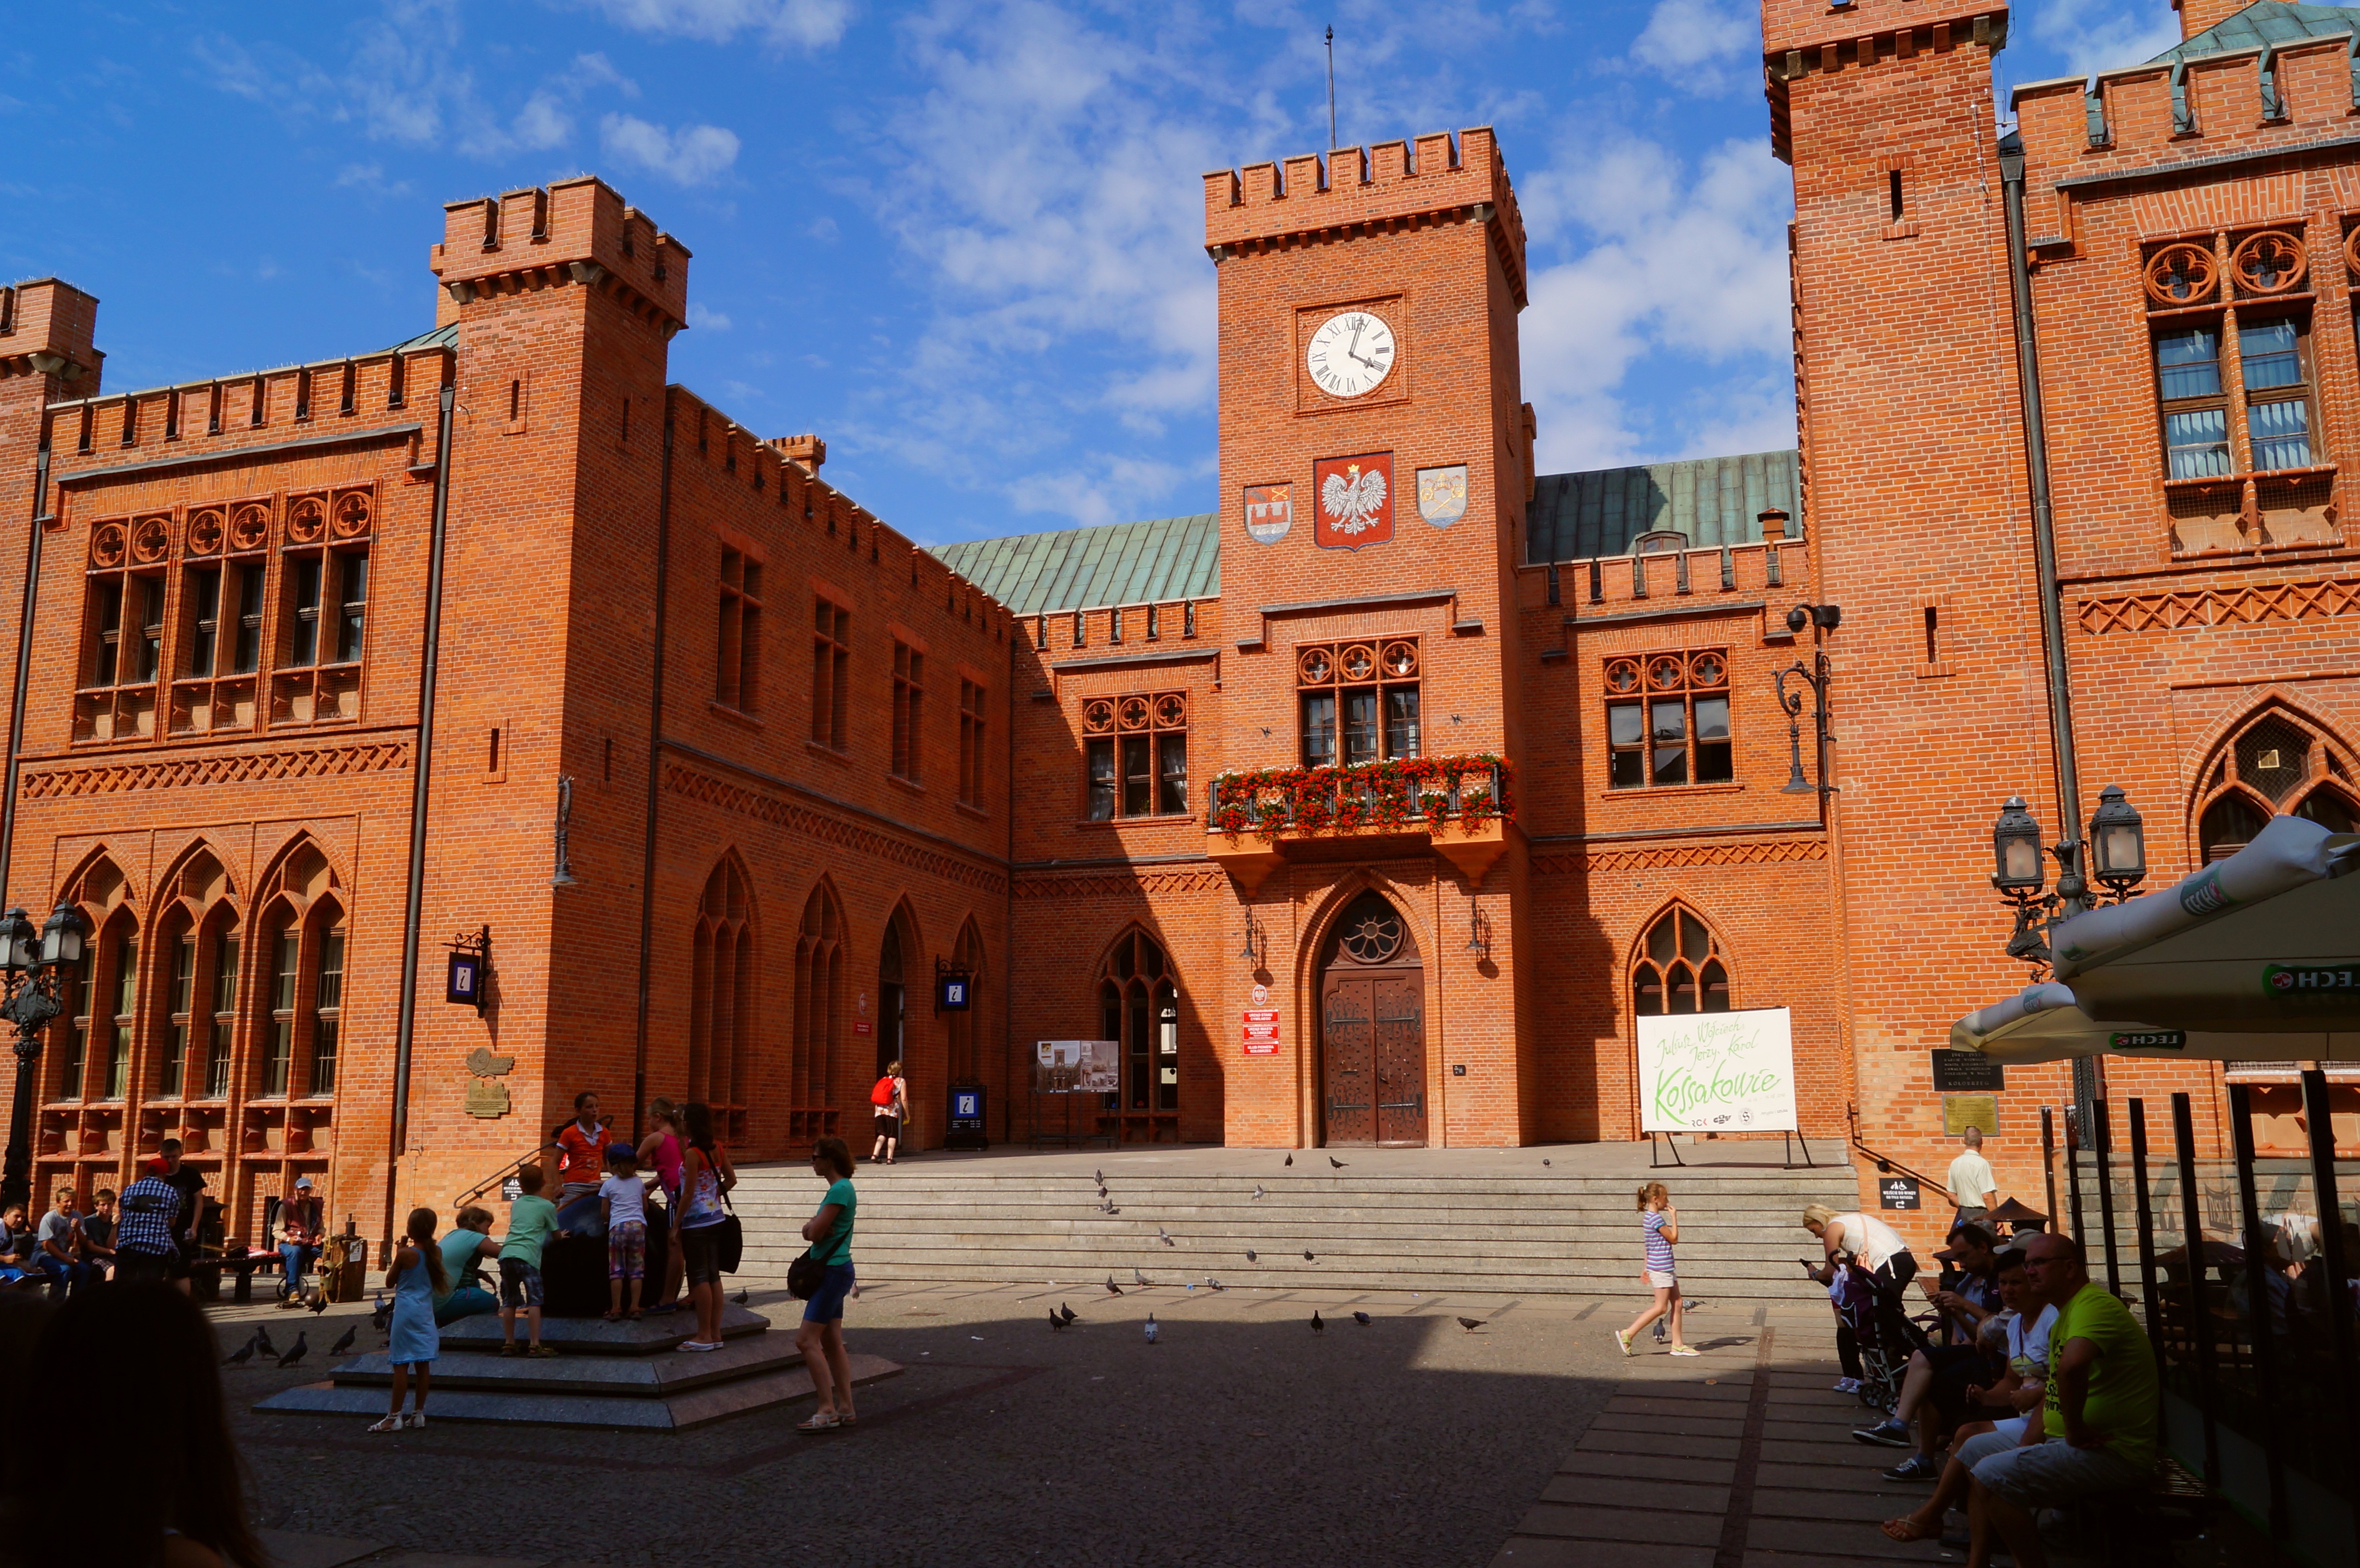
architecture, town, building, palace, city, downtown, travel, arch, plaza, landmark, facade, tourism, poland, town square, town hall, kolobrzeg, ancient history, human settlement, brick construction